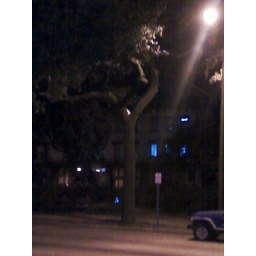
white kitty stuck in a tree